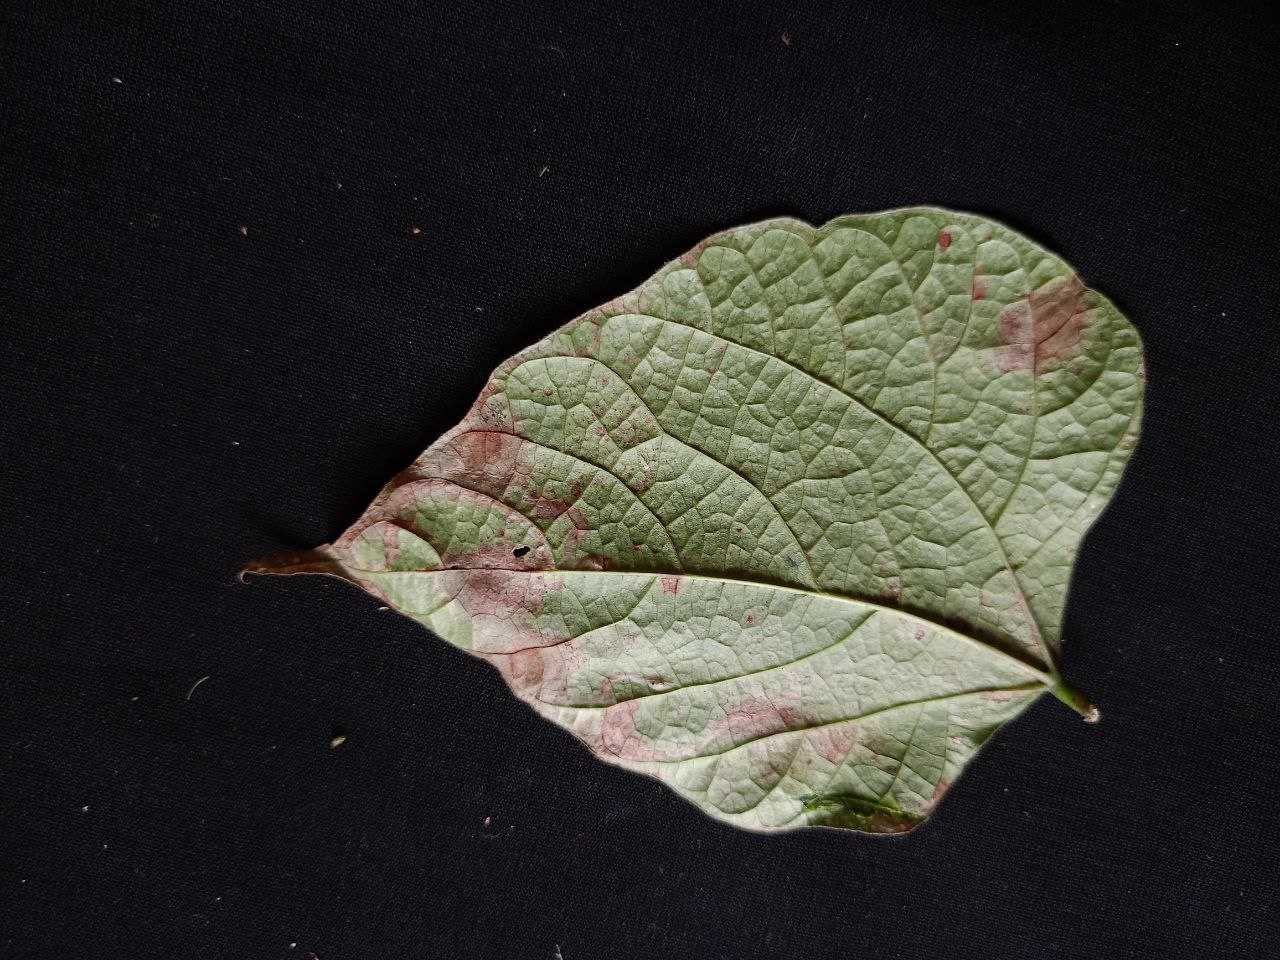
Crop: bean
Leaf condition: Blight